Scientific pitch notation

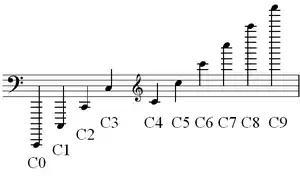
Ten Cs in scientific pitch notation

Scientific pitch notation (SPN), also known as American standard pitch notation (ASPN) and international pitch notation (IPN), is a method of specifying musical pitch by combining a musical note name (with accidental if needed) and a number identifying the pitch's octave.